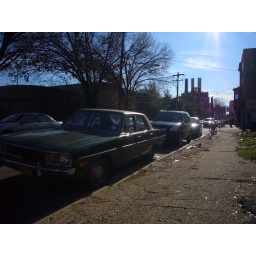
This car reminded me of the orange car in the movie &amp;quot;Duel&amp;quot; a Plymouth Valiant I think...